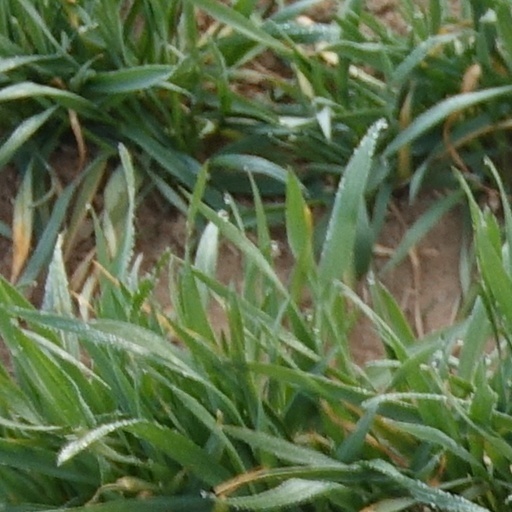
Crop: wheat